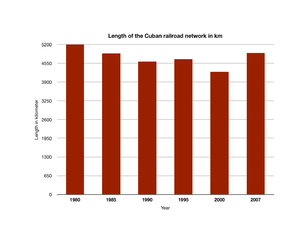
Ferrocarriles de Cuba ou Ferrocarriles Nacionales de Cuba opère des services de passagers et de fret à Cuba. Elle est la seule compagnie de chemin de fer dans les îles des Caraïbes.